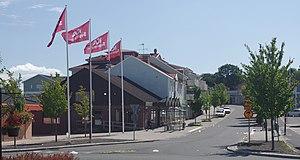
Habo est une localité de Suède. Sa population était de 6 883 habitants en 2010.